Stephen, King of England

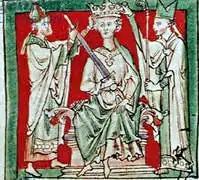
A 13th-century depiction of the coronation of Stephen, by Matthew Paris

Stephen was a well established figure in Anglo-Norman society by 1135. He was extremely wealthy, well-mannered and liked by his peers; he was also considered a man capable of firm action. Chroniclers recorded that despite his wealth and power he was a modest and easy-going leader, happy to sit with his men and servants, casually laughing and eating with them. He was very pious, both in terms of his observance of religious rituals and his personal generosity to the church. Stephen also had a personal Augustinian confessor appointed to him by the Archbishop of Canterbury, who implemented a penitential regime for him, and Stephen encouraged the new order of Cistercians to form abbeys on his estates, winning him additional allies within the church.